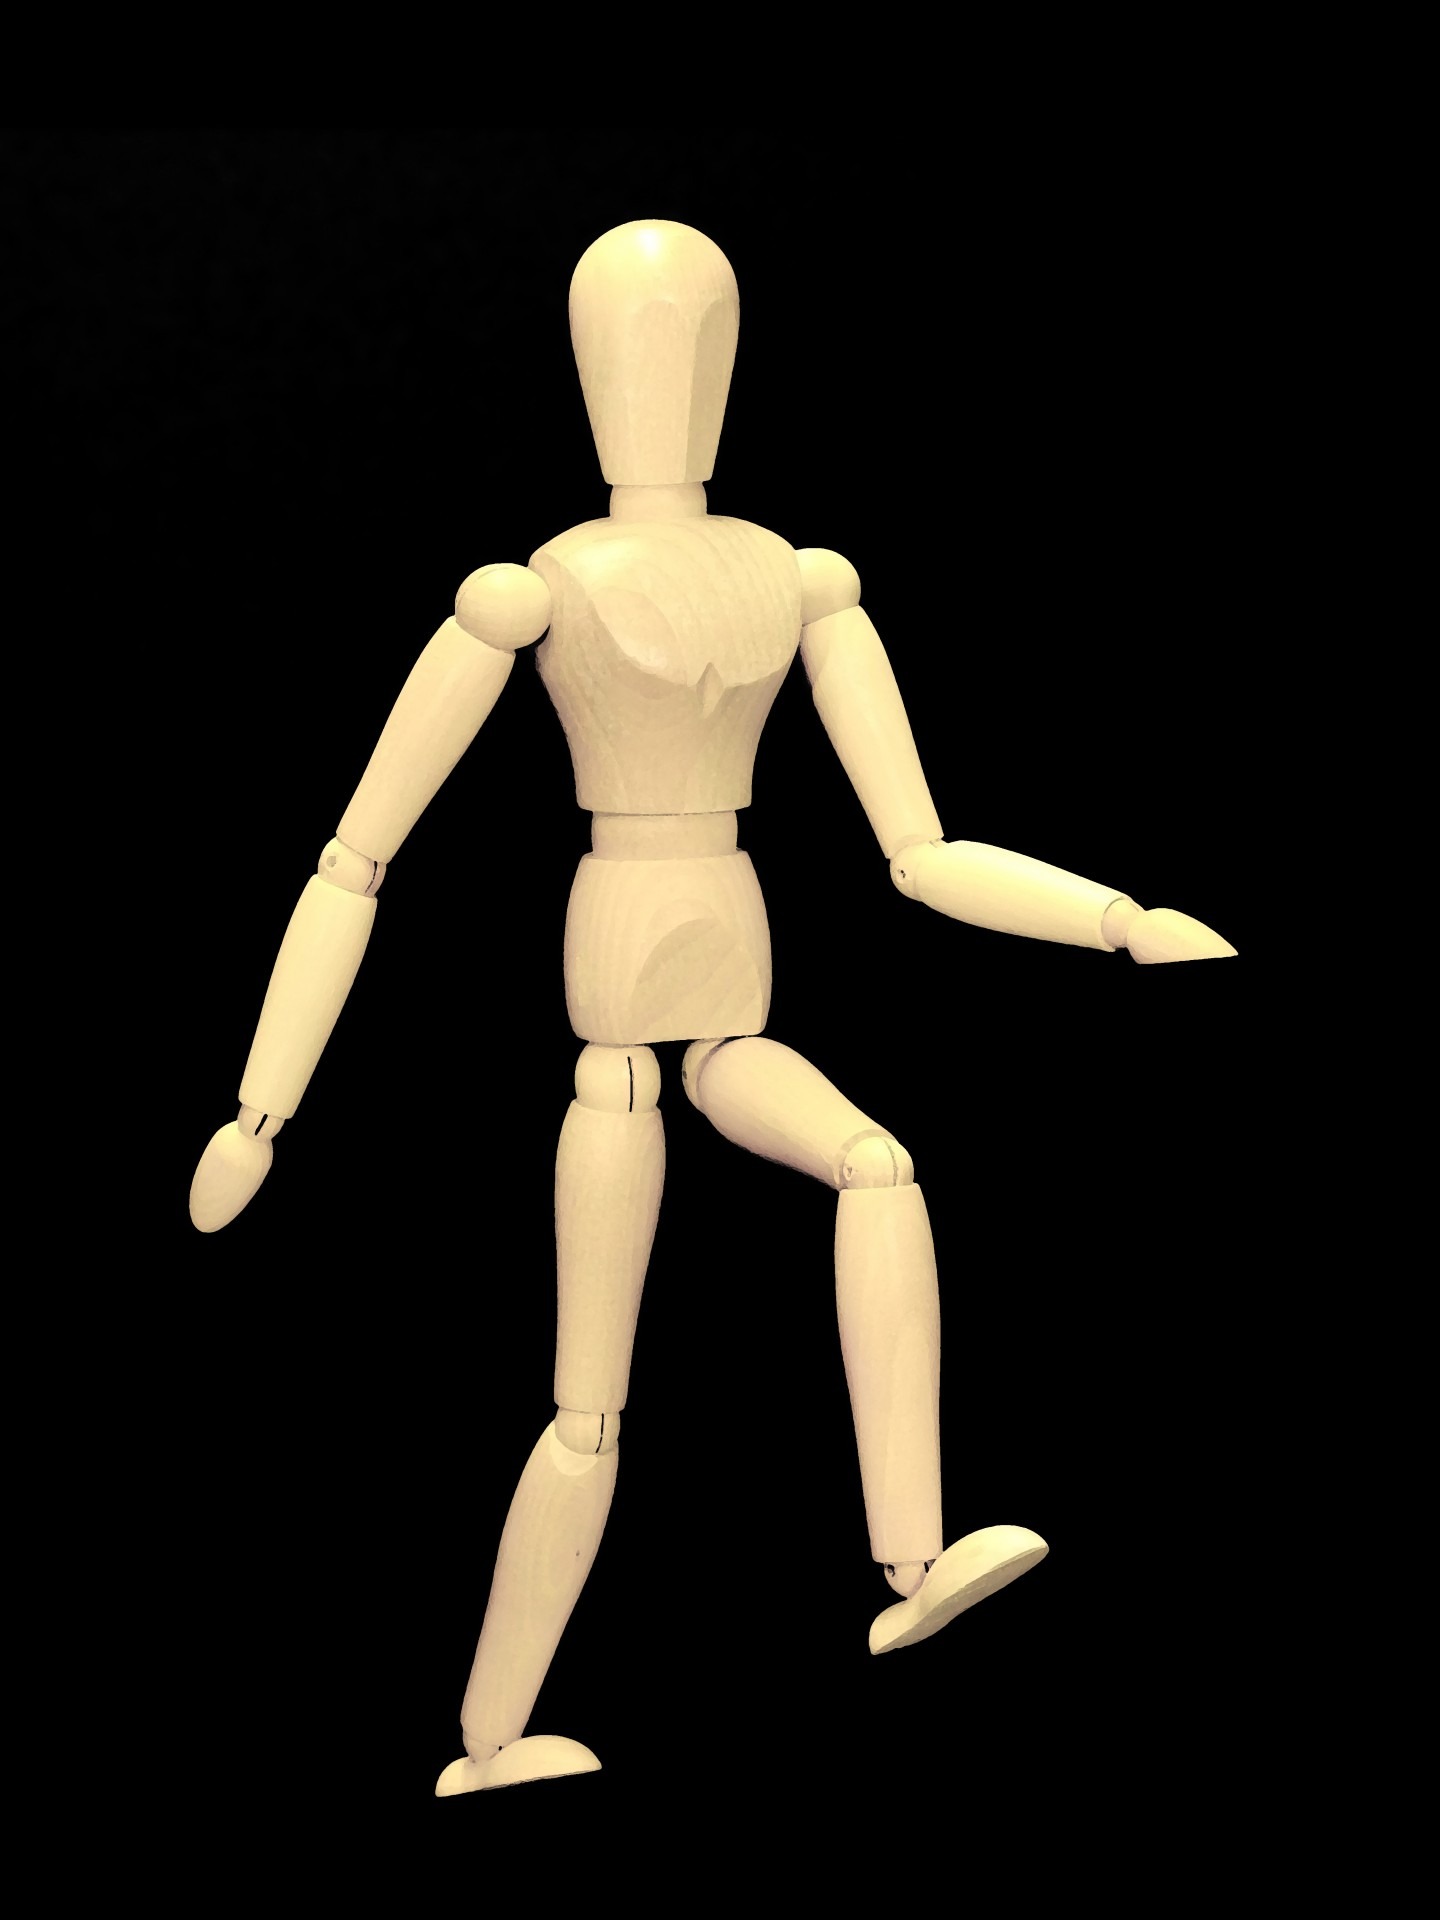
walking, wood, hill, walk, steep, movement, toy, mannequin, doll, figure, illustration, uphill, wooden, figurine, faceless, anonymous, action figure, black background